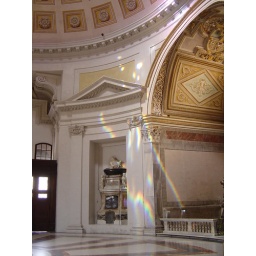
Some nice lighting effects from the stained glass windows in S. Maria del Agnelli